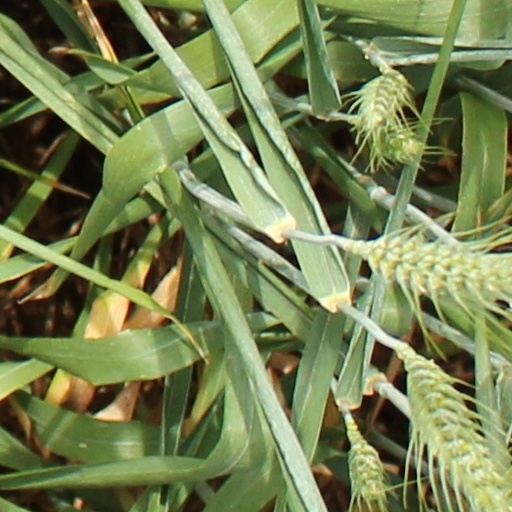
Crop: wheat